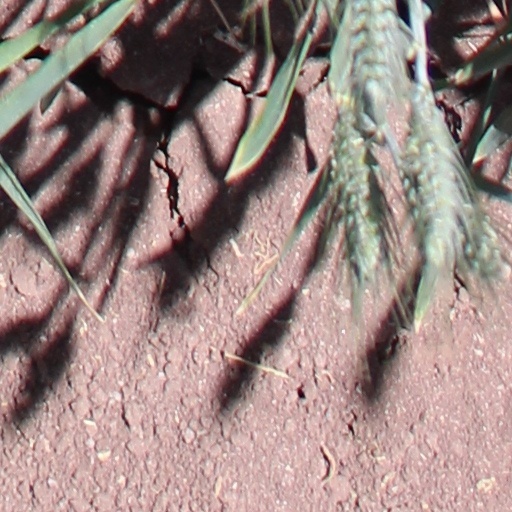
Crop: wheat